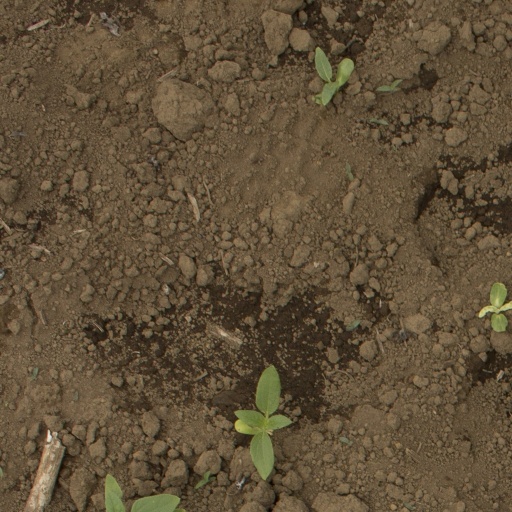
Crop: Jerusalem artichoke